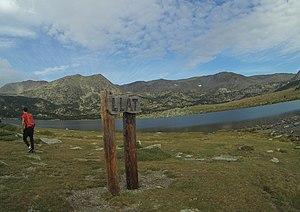
L'étang du Llat.
Les lacs du Carlit, ou étangs du Carlit, sont un ensemble d'étendues d'eau de montagne de la chaîne des Pyrénées, plus précisément situés en Cerdagne et Haut-Conflent, régions historiques et géographiques des Pyrénées-Orientales, en France.